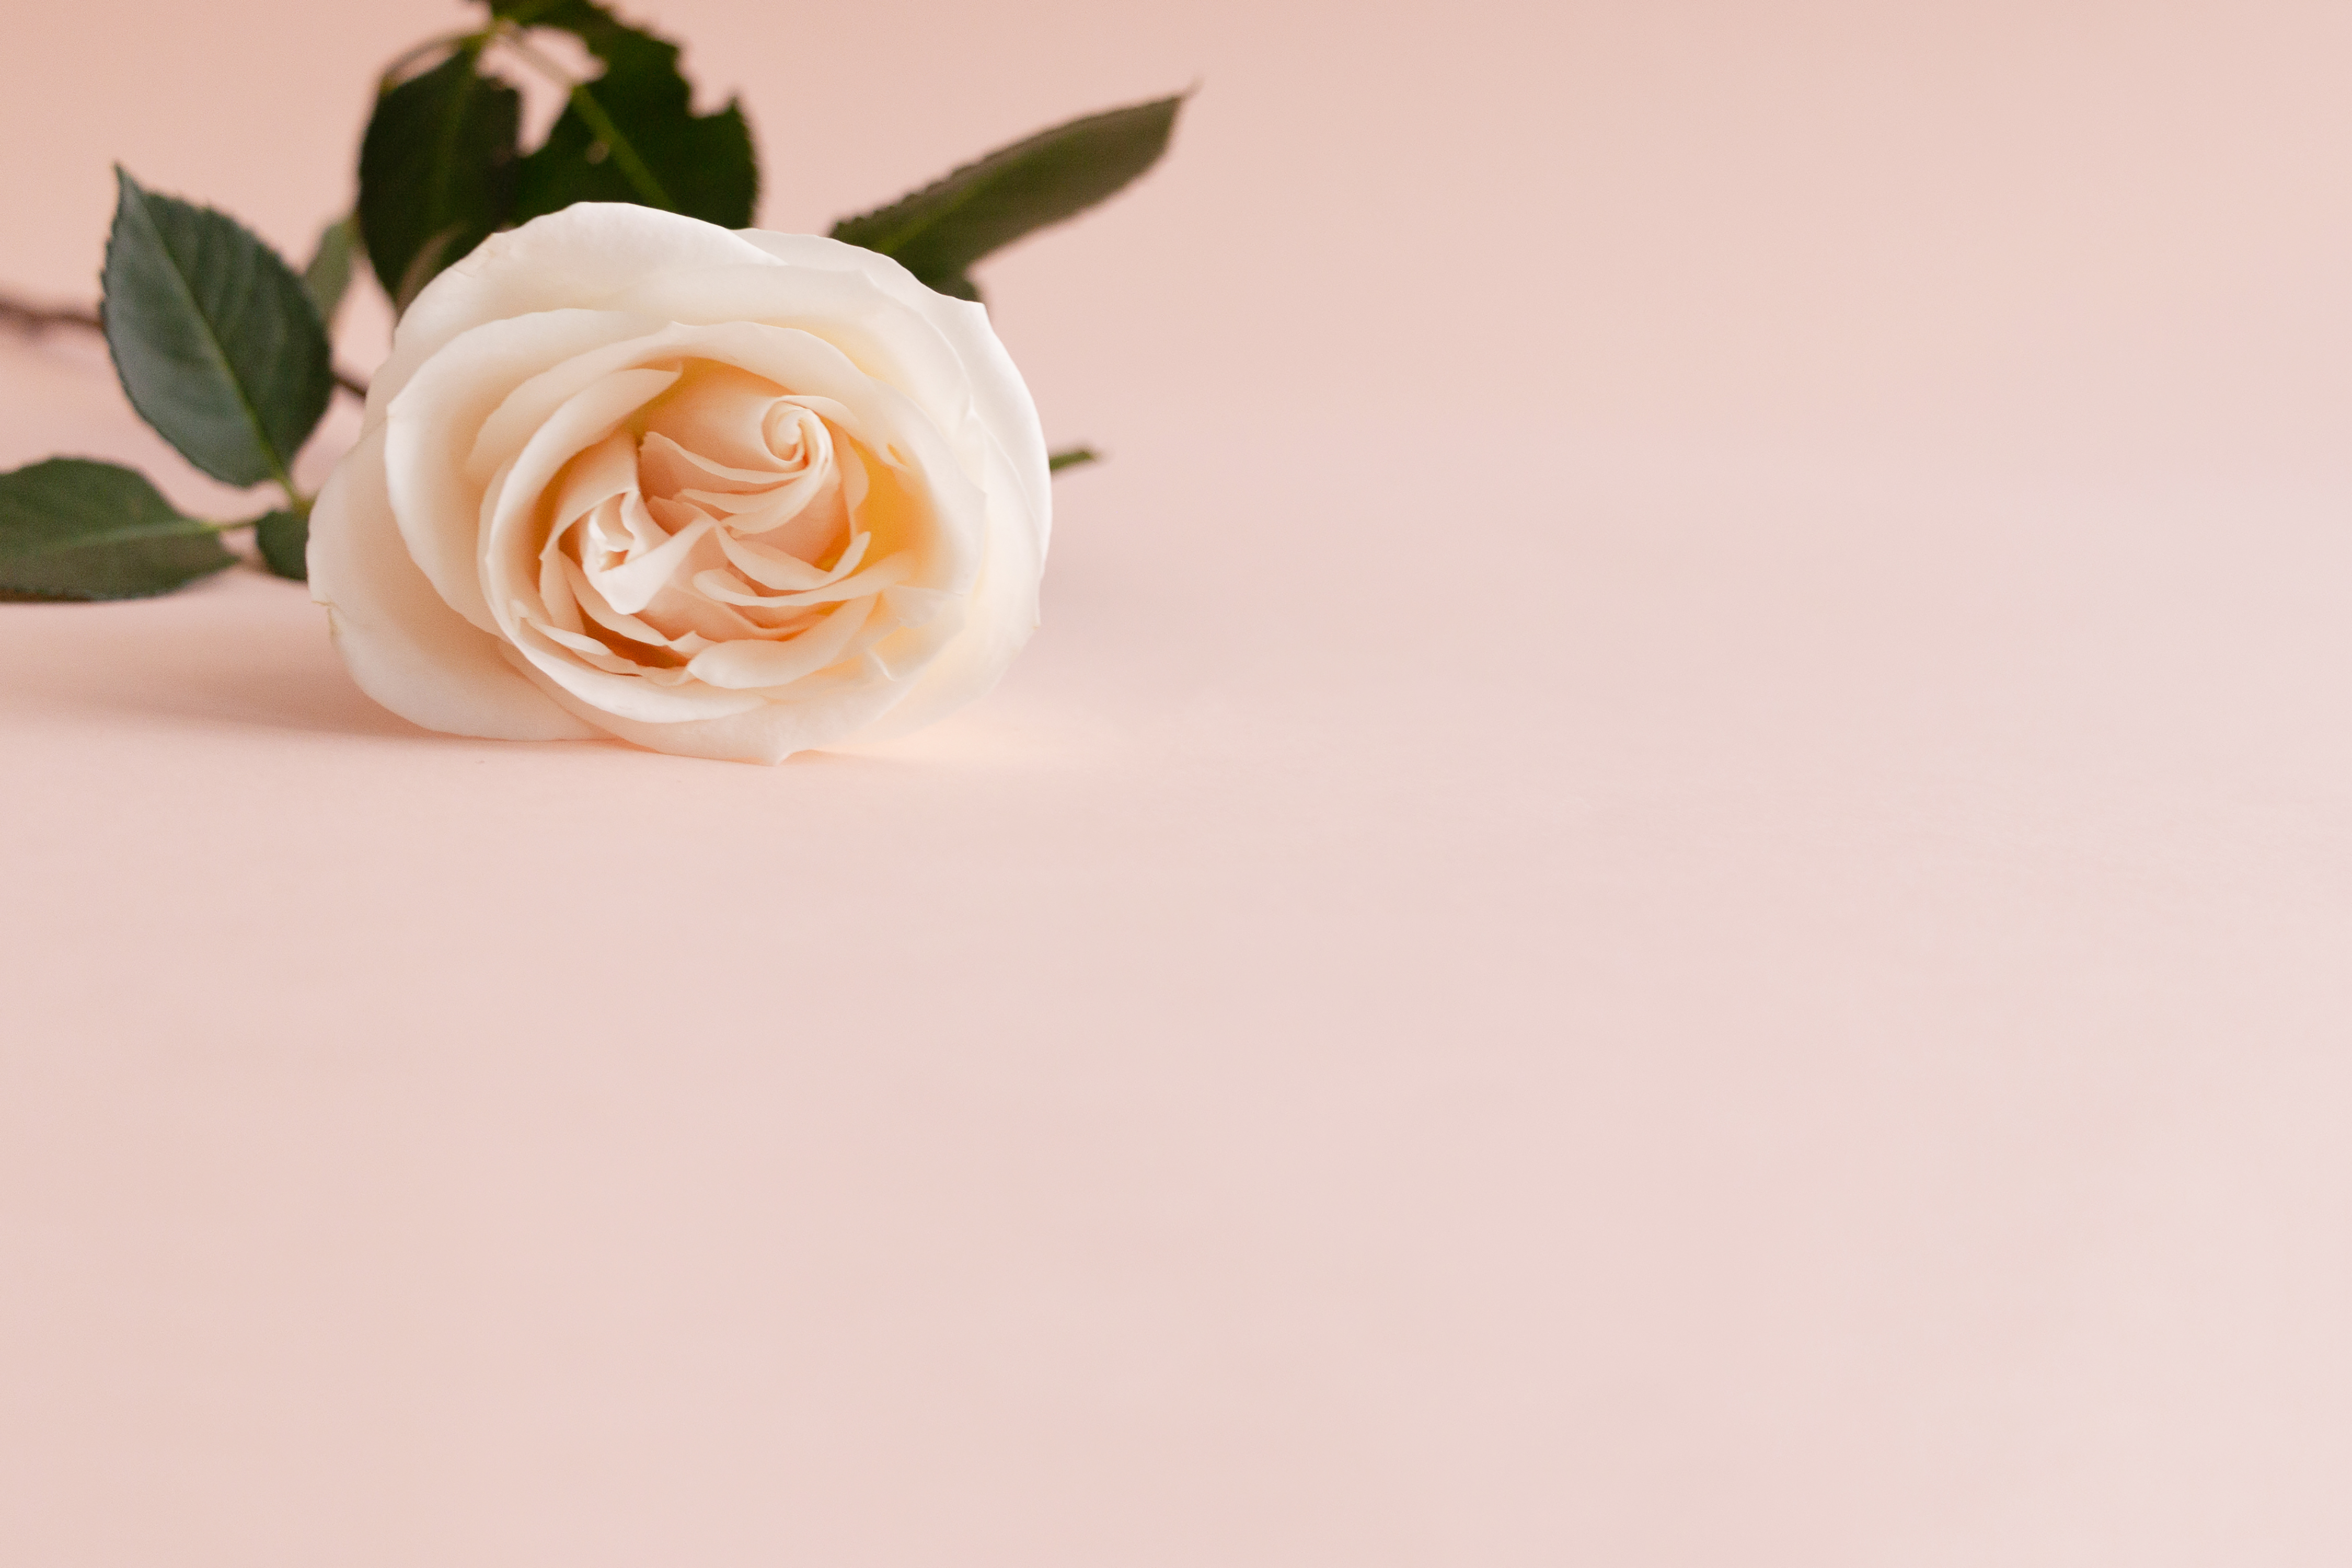
rose, flower, petal, Hybrid tea rose, plant, artificial flower, wedding ceremony supply, rosa centifolia, flower arranging, garden roses, bouquet, font, floribunda, cut flowers, rose order, peach, rose family, fashion accessory, flowering plant, jewellery, hair accessory, floral design, art, paper, blossom, floristry, headpiece, still life photography, Pedicel, plant stem, peony, still life, rosa wichuraiana, paper product, bud